Ryley Batt

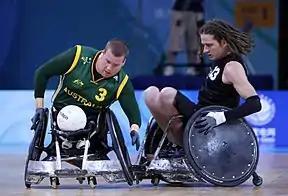

Ryley Douglas Batt was born on 22 May 1989 without legs and had surgery to separate his webbed fingers. Up to the age of twelve, he did not use a wheelchair, preferring to move around on a skateboard.